Huntingdon

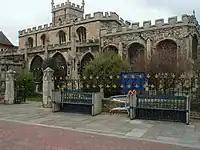
All Saints' Church, from Market Square

There are four Church of England churches in Huntingdon; once there were more, which together with those in the adjacent villages Great and Little Stukeley are members of the Huntingdon Team Ministry in the Diocese of Ely. The four are All Saints' (next to the Market Square), St Mary's (opposite Pathfinder House), St Barnabas (on the Oxmoor estate) and All Saints', Hartford.